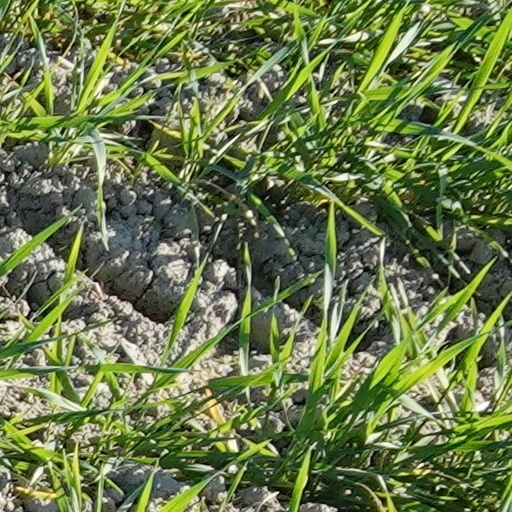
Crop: wheat